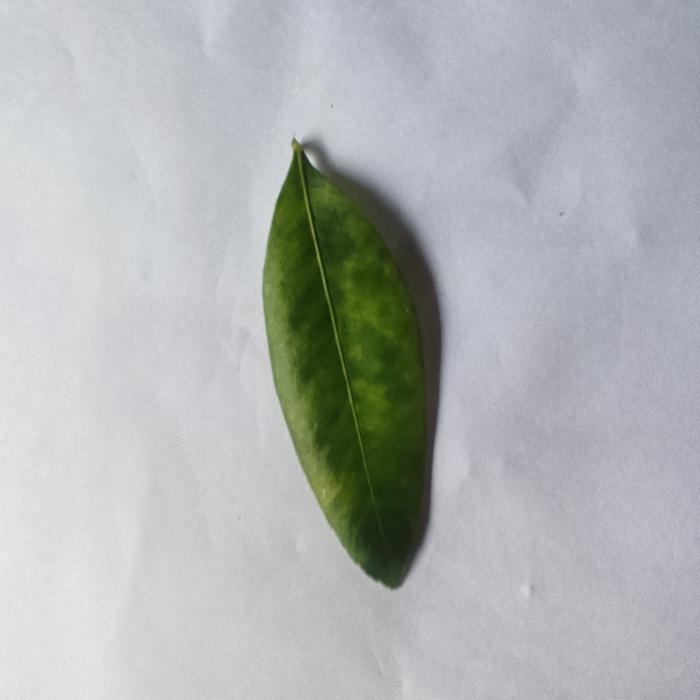
Crop: Lemon
Leaf condition: Citrus